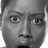
Emotion: surprise